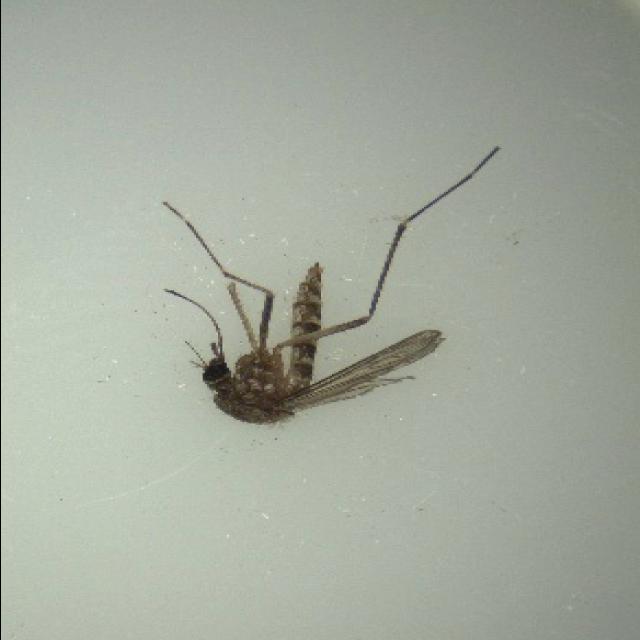
Species: aedes_vexans